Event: Nepal Earthquake
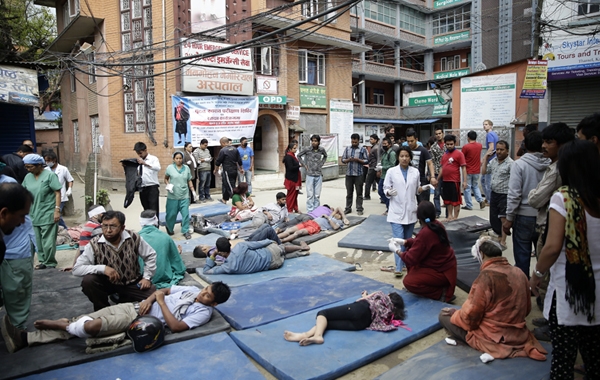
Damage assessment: damage